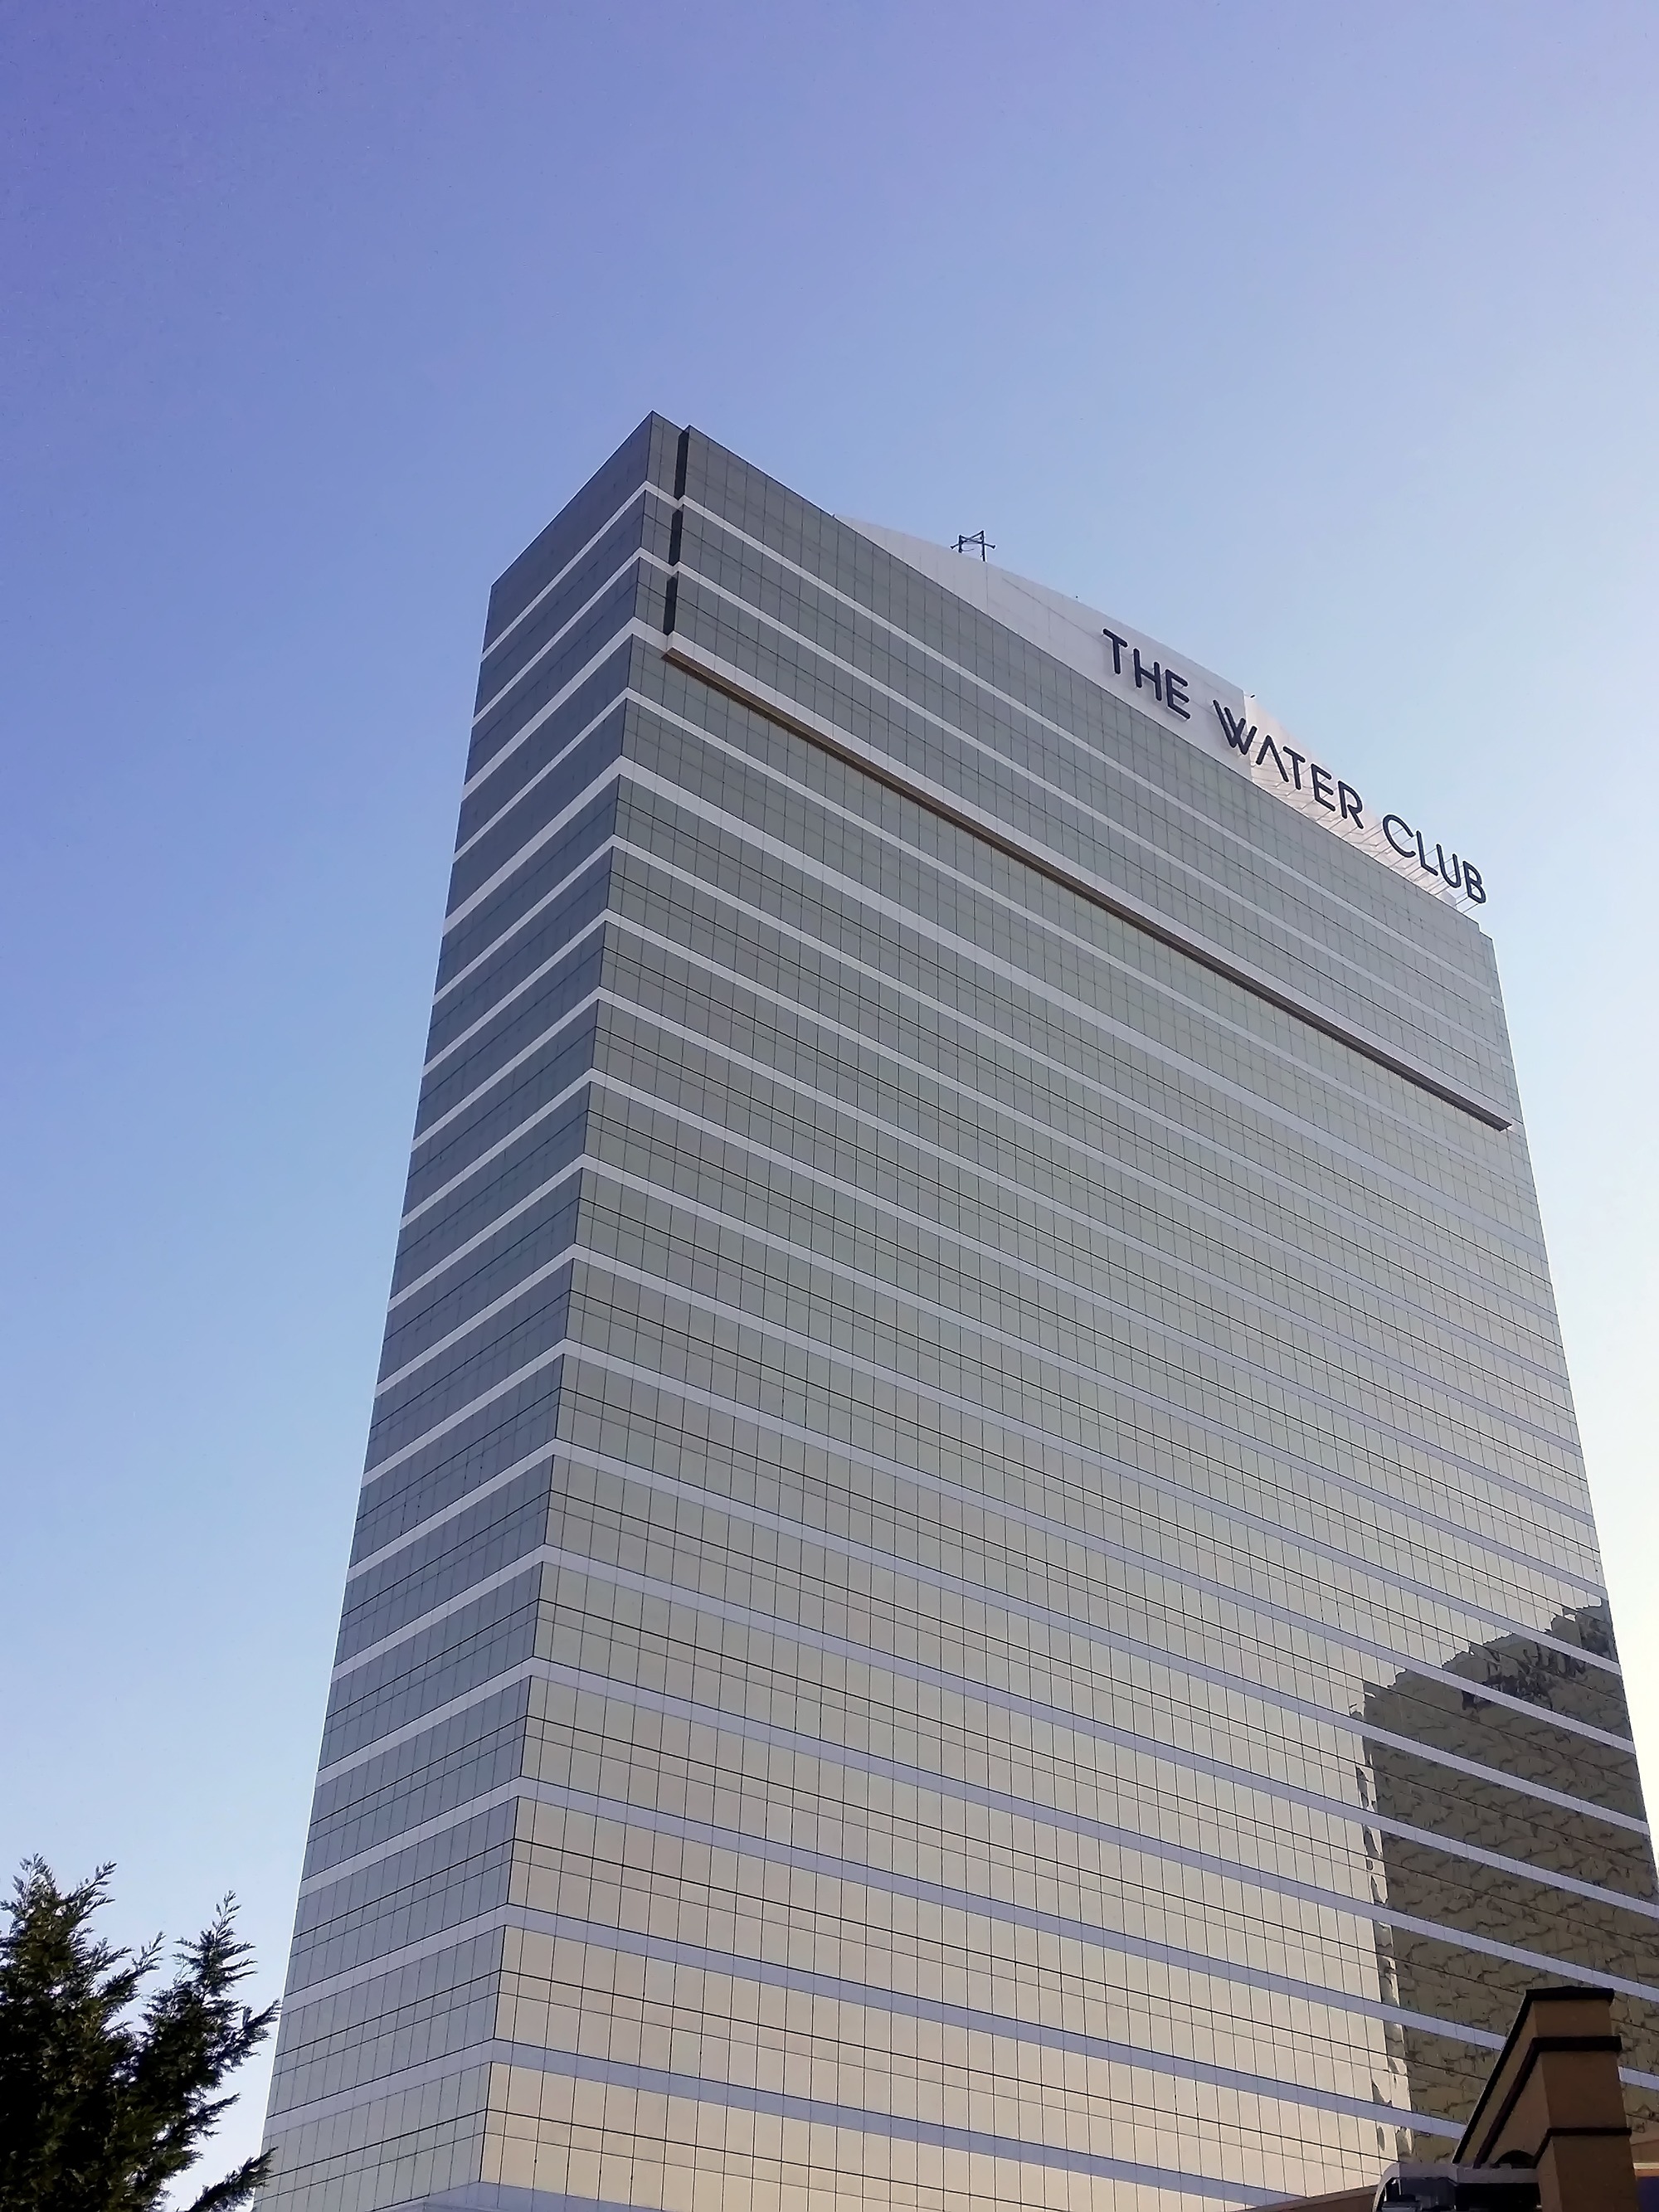
beach, ocean, architecture, building, skyscraper, downtown, tower, facade, tower block, casino, gambling, commercial building, headquarters, condominium, atlantic city, brutalist architecture, borgata, water club